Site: brandenburg
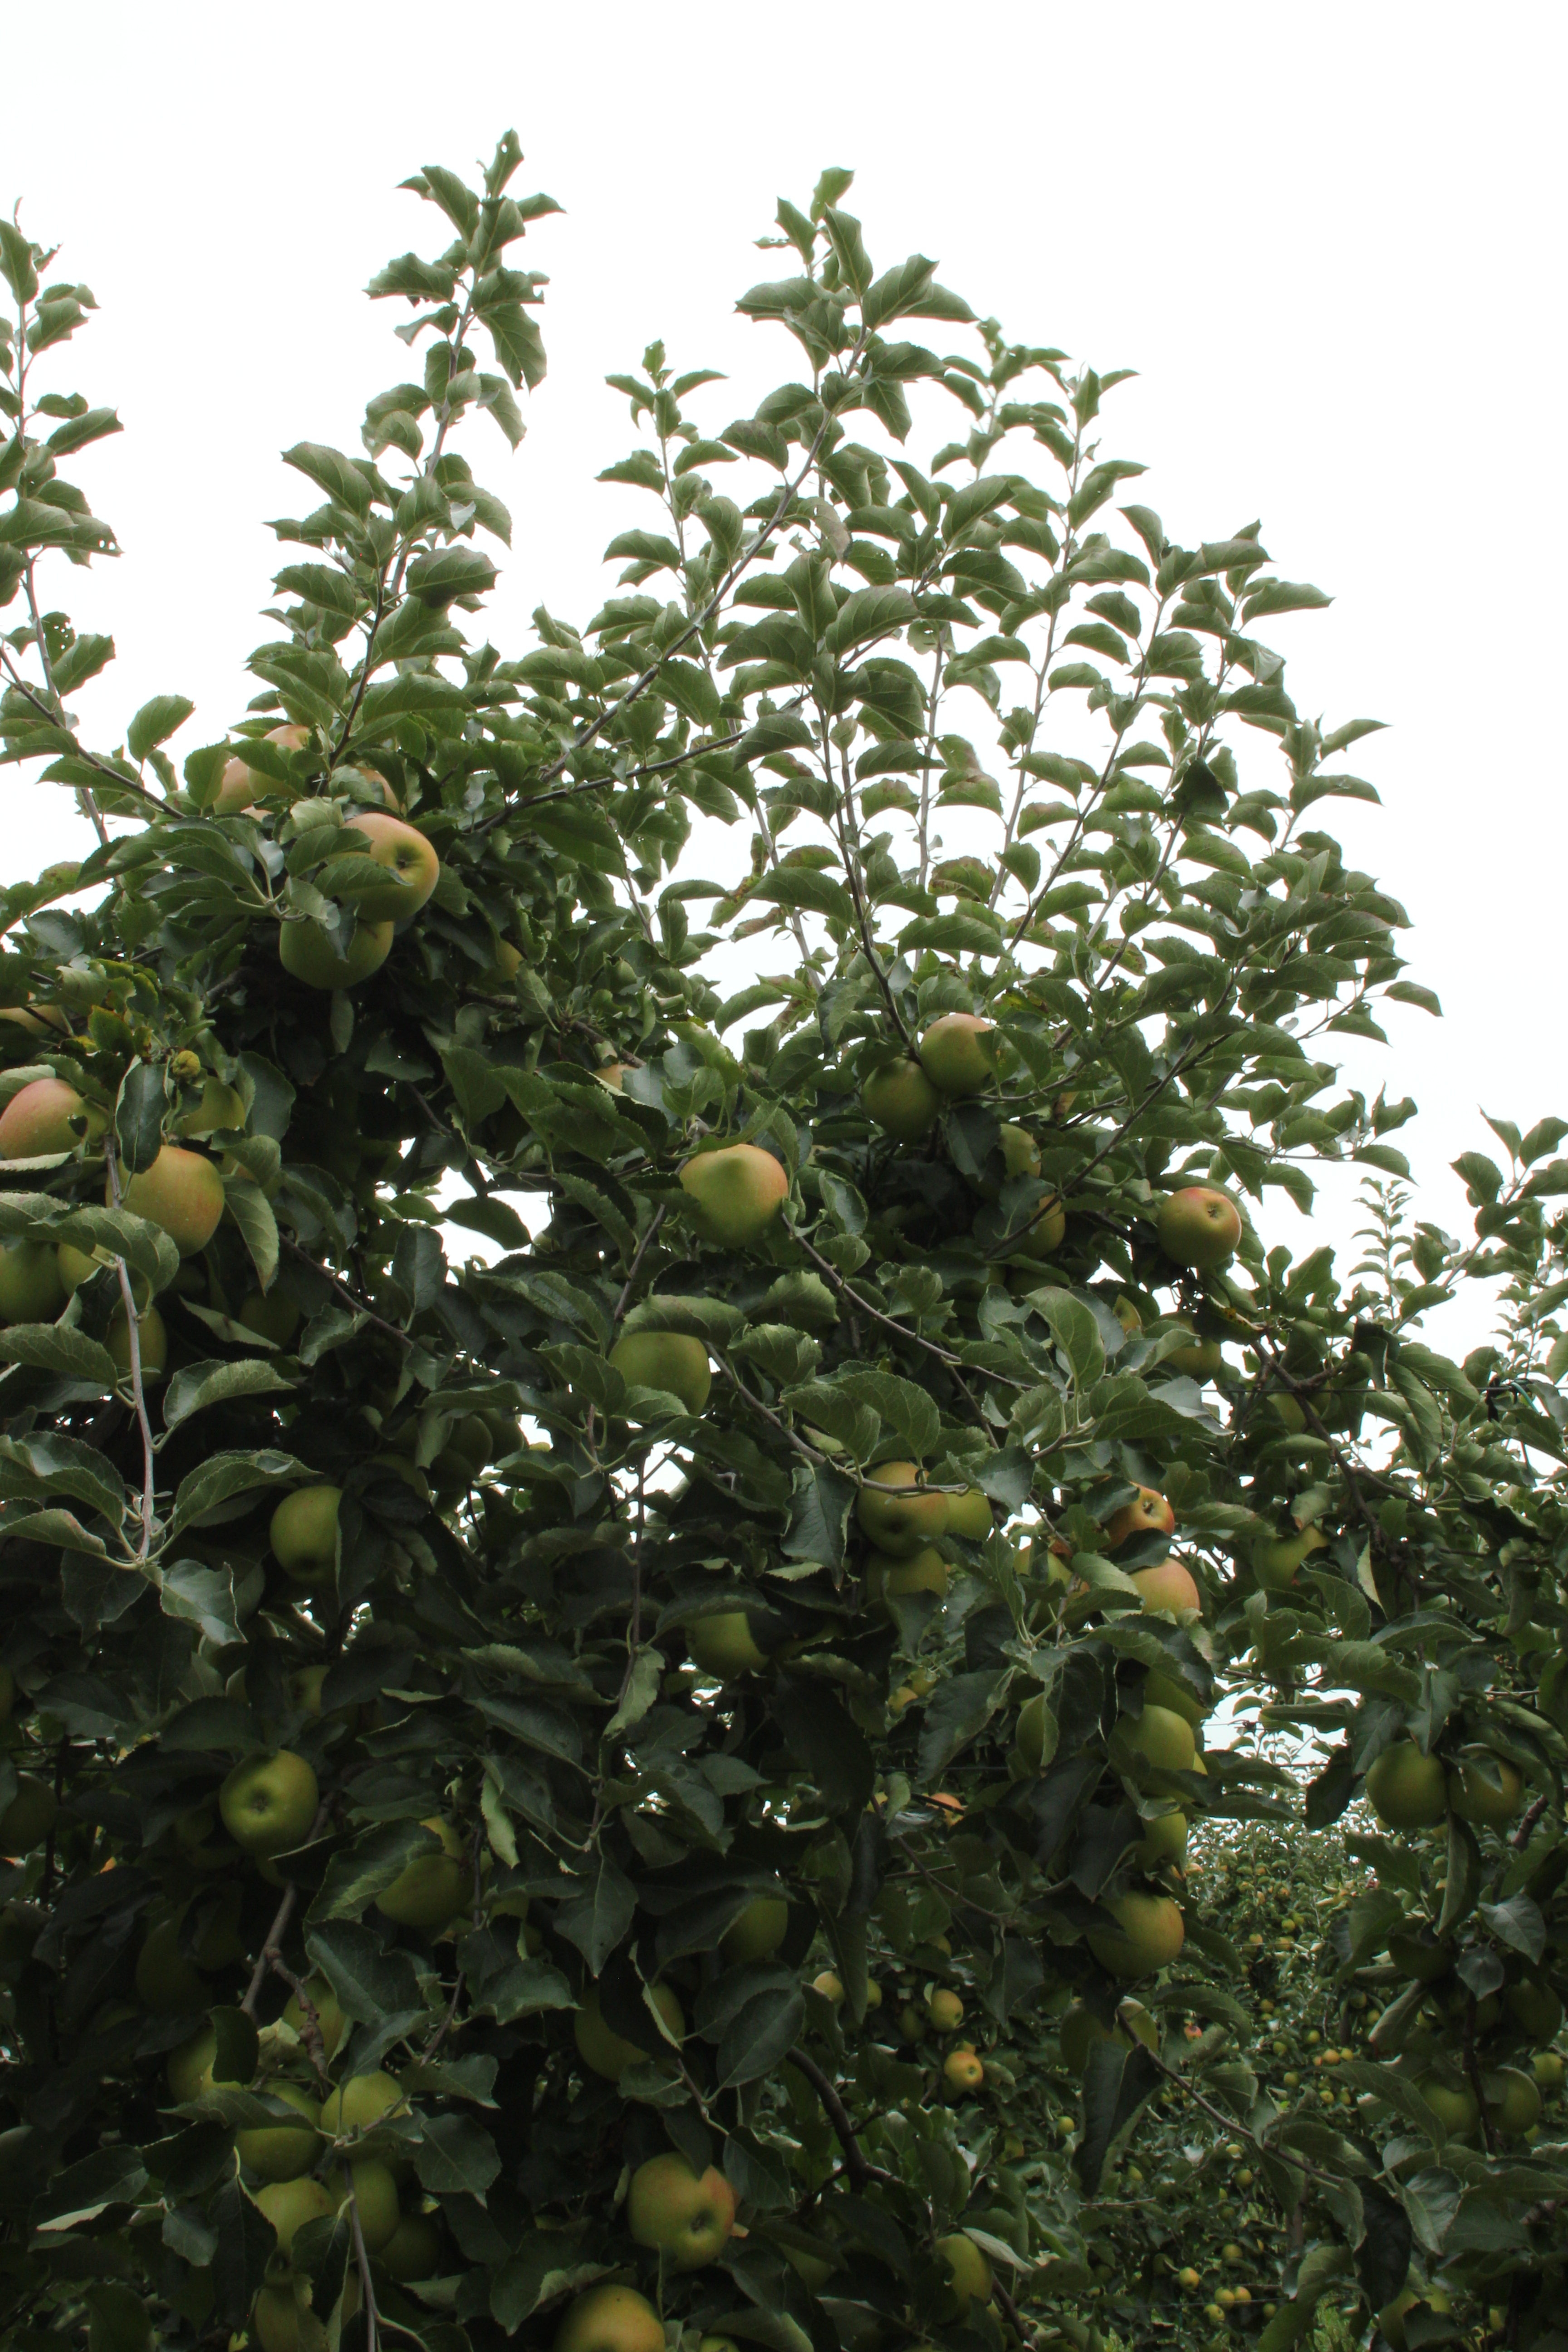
Growth stage (BBCH 87): Maturity of fruit and seed